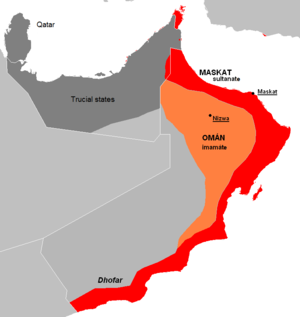
Les États de la Trêve étaient un groupe d'émirats dans le golfe Persique sous protectorat britannique. Ces émirats évoluèrent en nombre dans le temps :